Ioana Flora

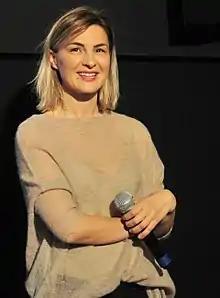
Ioana Flora, 2017

Ioana Flora (born 22 March 1975) is a Romanian actress. She appeared in more than twenty films since 2001.